Barthélemy d'Eyck

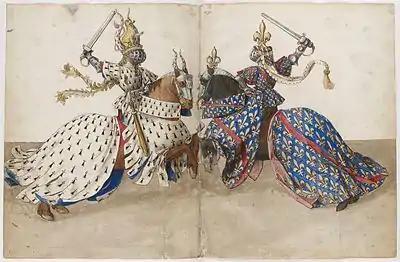
Page from "Le Livre des tournois" (BnF Ms Fr 2695)

The "Aix Annunciation", dating from 1443 to 1445, is now generally accepted as being by Barthélemy. It is a triptych, now dispersed between Aix-en-Provence, Brussels, Amsterdam and Rotterdam (one of the side-panels having been cut into two pieces). It was commissioned by a cloth-merchant who knew Barthélemy's stepfather , and combines influences from the Early Netherlandish art of Robert Campin and Jan van Eyck with those of Claus Sluter who worked at Dijon, and Colantonio from Naples (although some see this last influence as flowing in the other direction). Many of the iconographic details follow those from Annunciations by Jan van Eyck and his circle, such as the Washington "Annunciation". Together with a fine portrait dated 1456 (Lichtenstein Collection, Vienna), and a fragment with a small crucified Christ in the Louvre, this is the only surviving panel painting associated with him; most of his later works are illuminated manuscripts commissioned by René of Anjou.